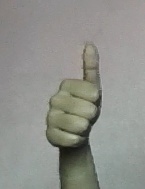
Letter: aleff